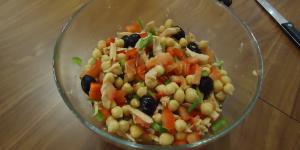
delicioso empedrado de garbanzos